Babao seal paste

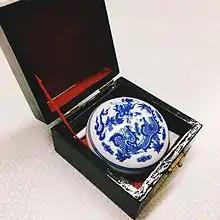
Babao seal paste

Babao seal paste is a traditional handicraft made in Zhangzhou, Fujian, China. It dates to the Qing Dynasty and is honoured as one of Zhangzhou's "Three Precious Treasures". In 1983, its recipe was guarded as "top secret" by the Chinese Ministry of Light Industry. Babao seal paste was added to the National Intangible Cultural Heritage List in 2008 and the China Time-honored Brand list by the Chinese Ministry of Commerce in 2011.